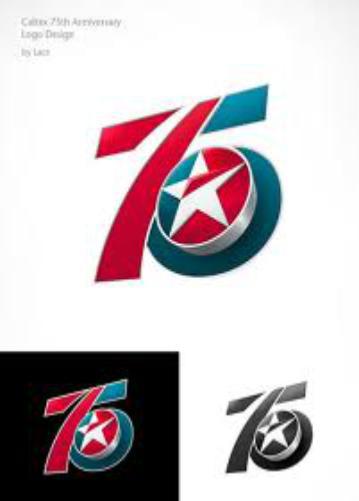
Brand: Caltex
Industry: Others